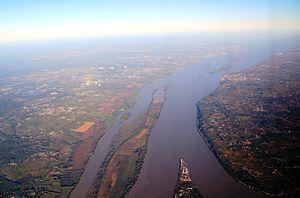
L'estuaire de la Gironde ou Gironde est un estuaire du sud-ouest de la France dont les eaux baignent deux départements : la Gironde et la Charente-Maritime, tous deux en région Nouvelle-Aquitaine.
La Nouvelle-Aquitaine est une région administrative française, créée par la réforme territoriale de 2015 et effective au 1ᵉʳ janvier 2016, après les élections régionales de décembre 2015.